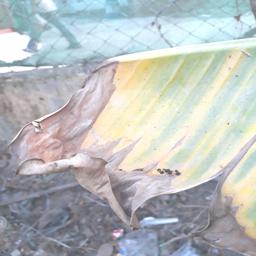
Label: POTASSIUM DEFICIENCY